Earwig

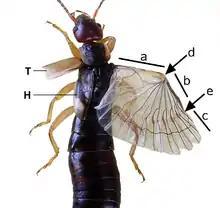
Earwig with right wing open

Most earwigs are flattened (which allows them to fit inside tight crevices, such as under bark) with an elongated body generally long. The largest extant species is the Australian giant earwig ("Titanolabis colossea") which is approximately long, while the possibly extinct (declared extinct in 2014) Saint Helena earwig ("Labidura herculeana") reached . Earwigs are characterized by the cerci, or the pair of forceps-like pincers on their abdomen; male earwigs generally have more curved pincers than females. These pincers are used to capture prey, defend themselves and fold their wings under the short tegmina. The antennae are thread-like with at least 10 segments.